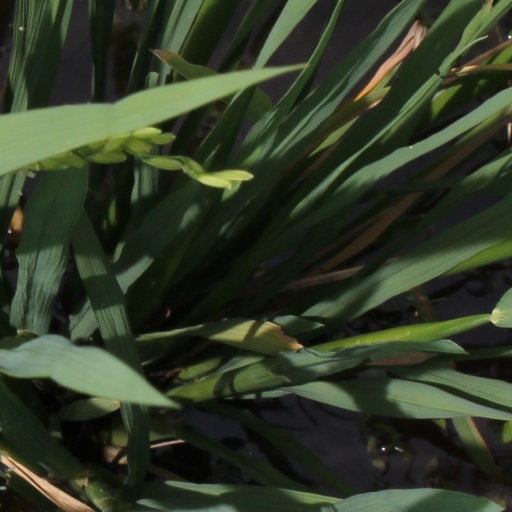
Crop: rice